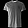
Label: T - shirt / top